Nagymartoni family

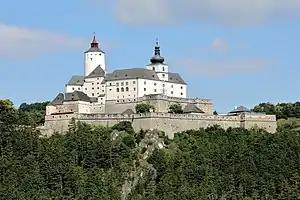
The Nagymartonis built the first Forchtenstein Castle (Fraknó) in the 1320s

From his marriage with an unidentified noble lady, Simon (II) had three children. The eldest one Paul (I) rose to the highest of the family members, when he served as Judge royal for two decades, from 1328 to 1349. Lawrence functioned as "ispán" of Zaránd County between 1332 and 1338, the "German branch" of the Nagymartonis (later Fraknóis) descended from him. Simon's only daughter Clara married the military leader Alexander Köcski, Paul's predecessor in the position of Judge royal.